SNCF Class 1D1 60051

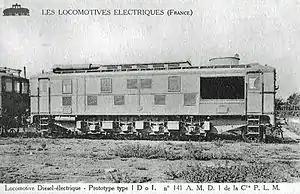
PLM 141 AMD 1, later 1D1 60051

1D1 60051 was a class of one prototype diesel-electric locomotive built for the PLM in 1934 by CEF.